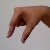
The image shows a hand gesture representing the letter 'Q' in Indian Sign Language.